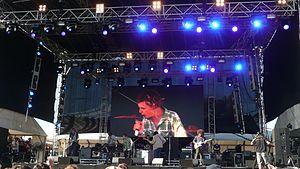
Pond est un groupe de rock psychédélique australien, originaire de Perth, en Australie-Occidentale. Formé en 2008, le groupe ne possède aucune formation stable, et inclut actuellement Nick Allbrook, Jay Watson, Joe Ryan et Jamie Terry.
Nick Allbrook est un musicien australien multi-instrumentiste de rock psychédélique. Il est surtout connu pour être le leader de Pond et membre du duo Allbrook/Avery.